Jaime Escalante

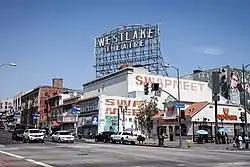
Westlake Theatre building, side wall mural of Jaime Escalante and Edward James Olmos.

In 1983, the number of students enrolling and passing the calculus test more than doubled. That year, 33 students took the exam, and 30 passed. That year, he also started to teach calculus at East Los Angeles College. By 1987, 83 students passed the AB version of the exam, and another 12 passed the BC version. That was the peak for the calculus program. The same year, Gradillas went on sabbatical to finish his doctorate with hopes that he could be reinstated as principal at Garfield or a similar school with a similar program upon his return.